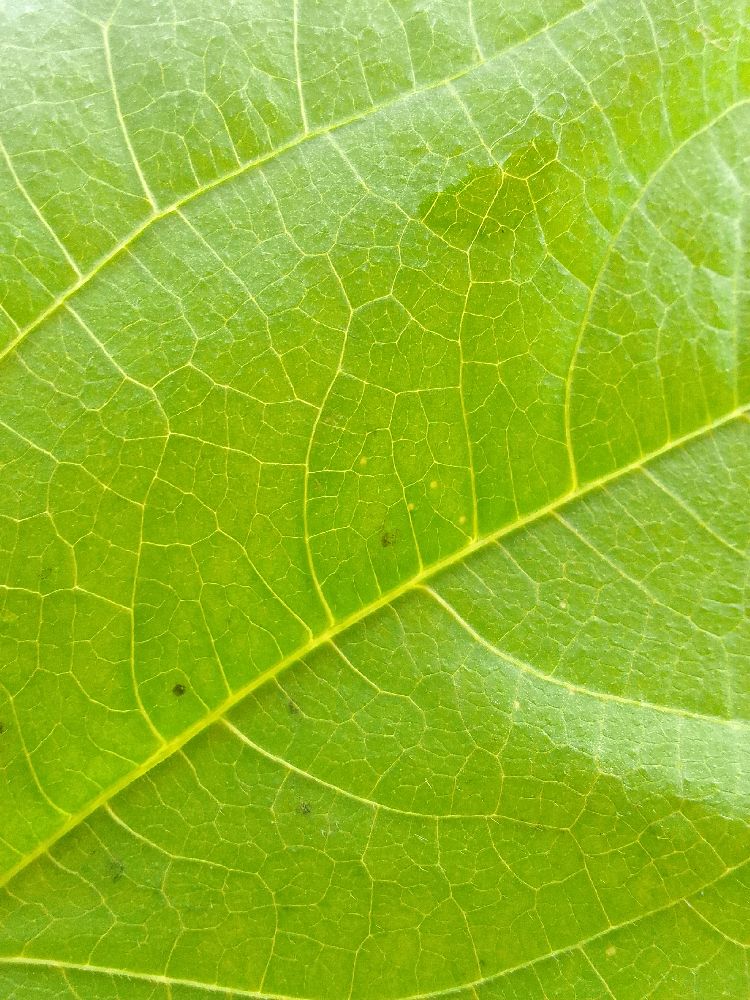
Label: healthy